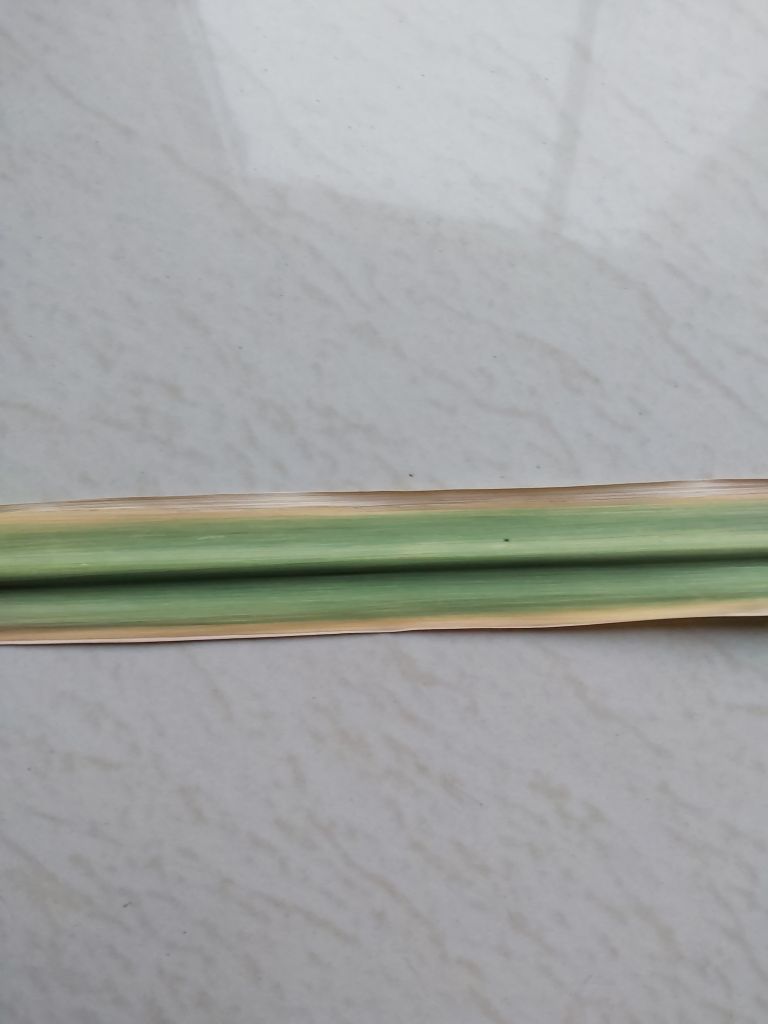
Label: Yellow Leaf